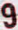
Number: 9